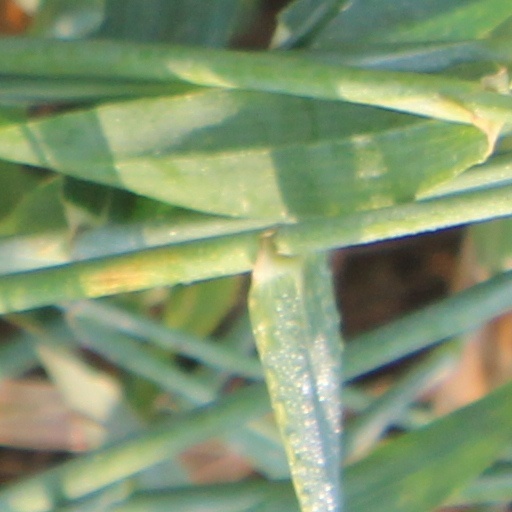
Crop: wheat